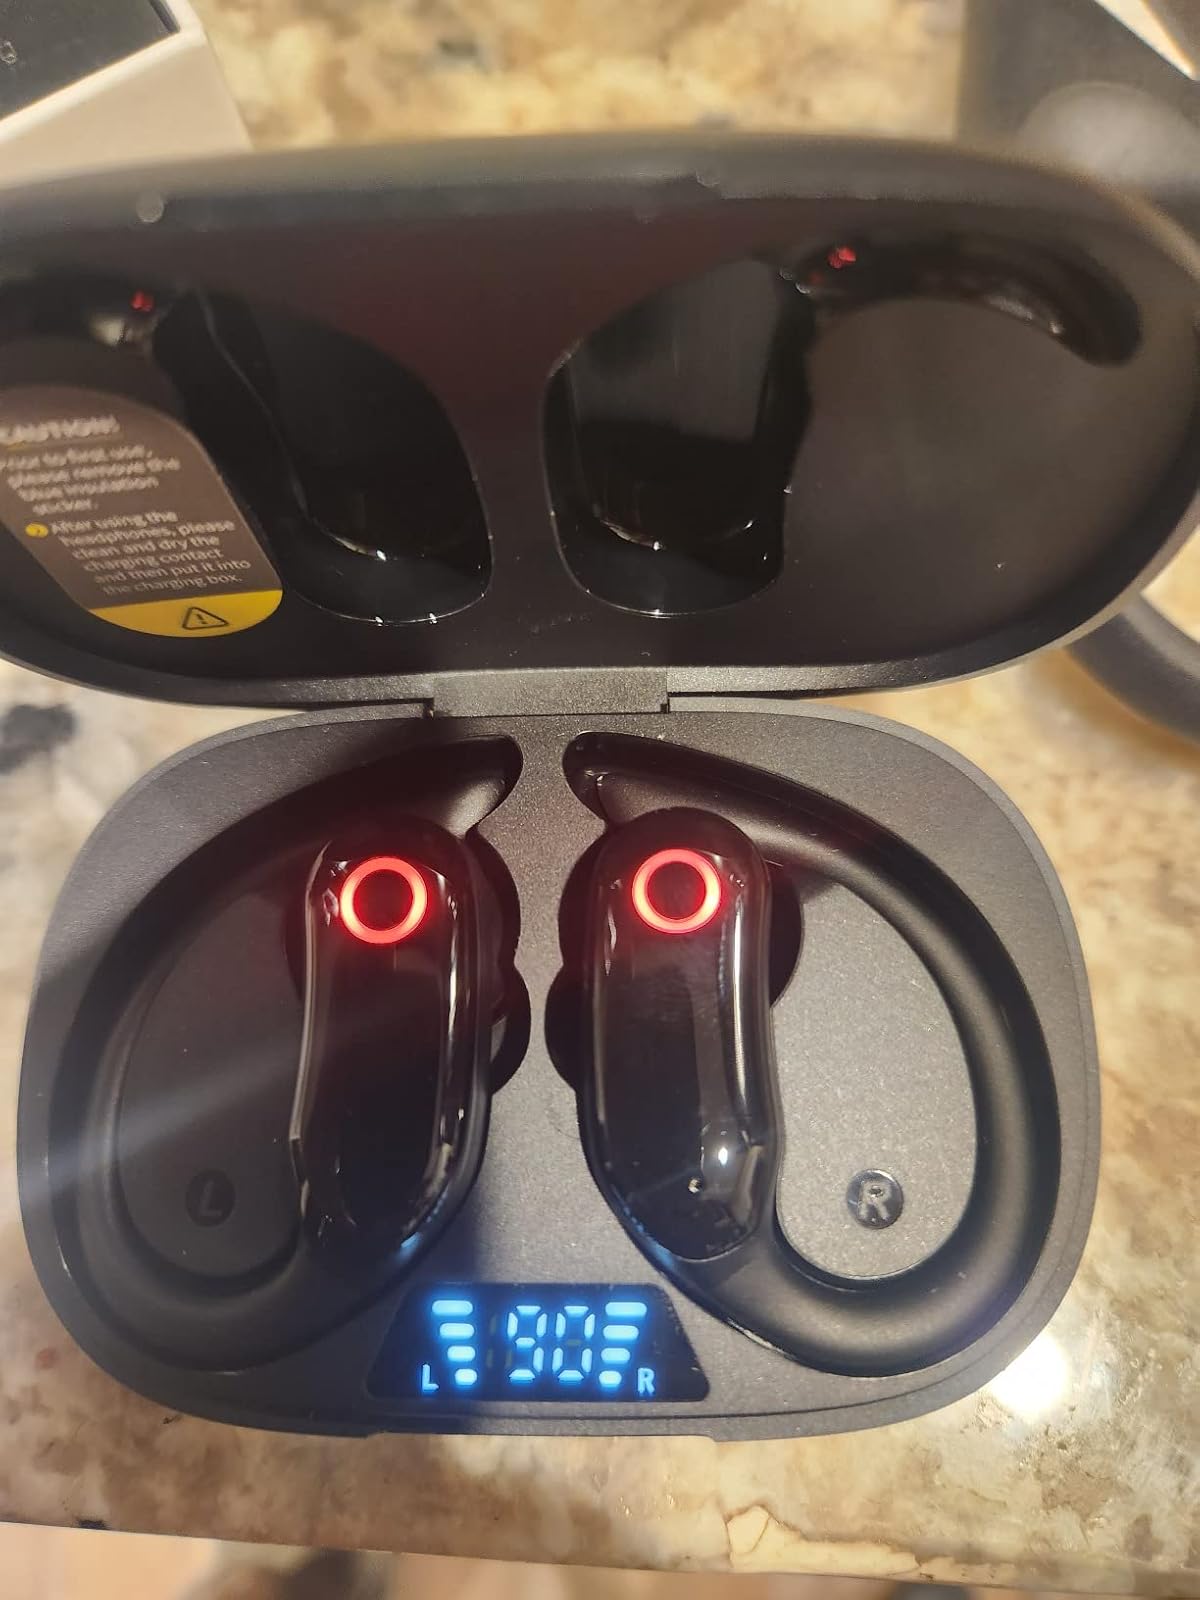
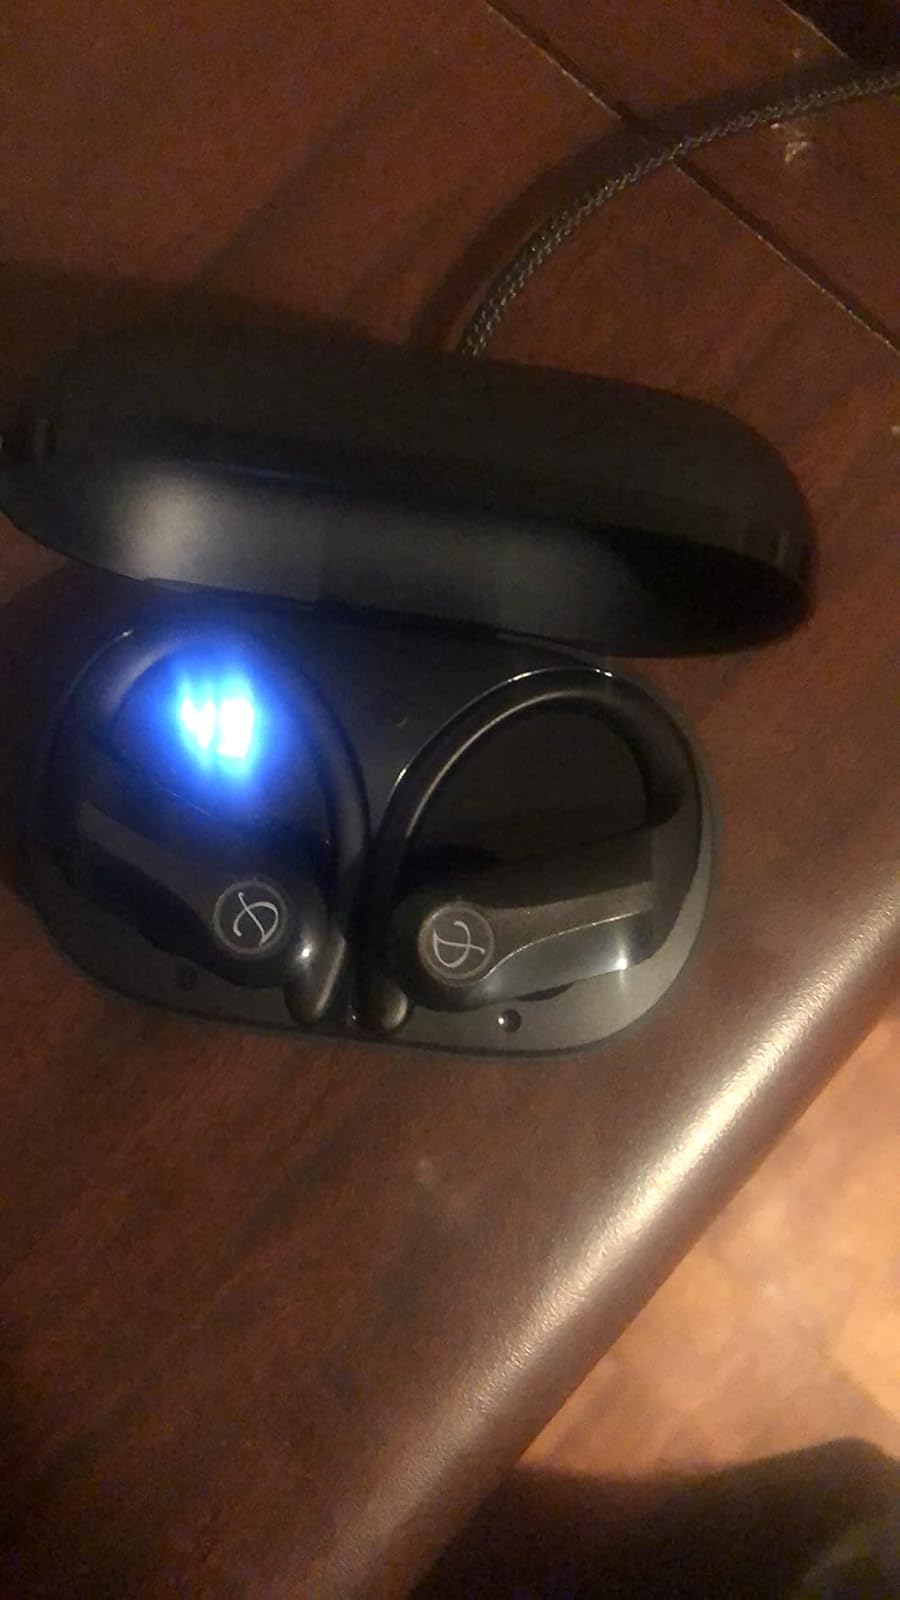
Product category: earbuds
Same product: no